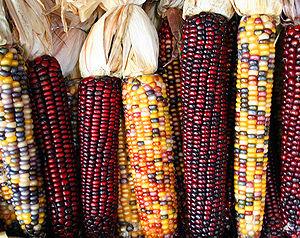
La diversité des plantes cultivées se définit par la variance des caractéristiques génétiques et phénotypiques des plantes utilisées par l'agriculture.